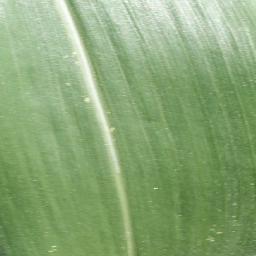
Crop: corn
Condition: (maize)_healthy